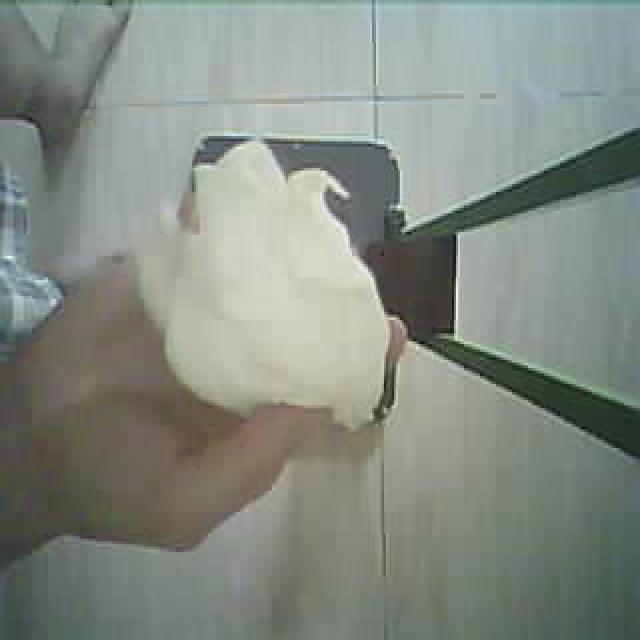
Label: tissues